Saint-Thégonnec Parish close

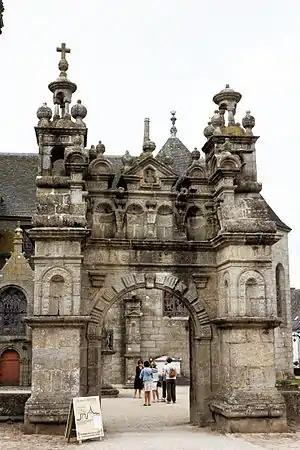
The central arch of the enclos entrance at Saint-Thégonnec. Note at the top of the central arch the triangular topped niche with a depiction of the Holy Father giving a blessing. Below this we can see the two canons and the empty niches decorated at the top with Coquille Saint-Jacques shells

Made from granite quarried from Plounéour-Ménez, this elaborate Renaissance style entrance to the enclos paroissial is attributed to the masons of the nearby Château de Kerjean's workshop. Four massive pillars, topped with cubic lanterons, form three entrances, with the central section forming an arch. Statues of the Archangel Gabriel and the Virgin Mary seated at a prie-dieu, depict the Annunciation and decorate the structure which has four niches decorated with carvings of shells these separated by pilasters and dominated by two canons. There is also a sculpture depicting Saint Thégonnec riding an ass. A sculpture depicting the Holy Father is contained in a triangular topped niche at the top of the central arch. The two side entrances have stiles to stop animals accessing the enclos and the central arch has iron gates.